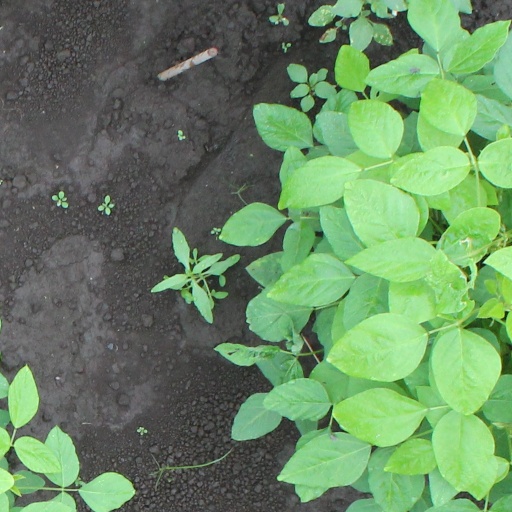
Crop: soybean